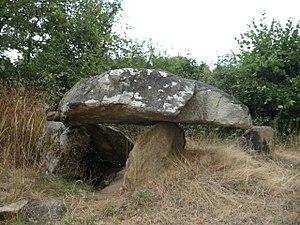
Cet article présente la liste des sites mégalithiques des Deux-Sèvres, en France.
Le Pin est une commune du centre-ouest de la France située dans le département des Deux-Sèvres en région Nouvelle-Aquitaine.